Which point is corresponding to the reference point?
Reference image:
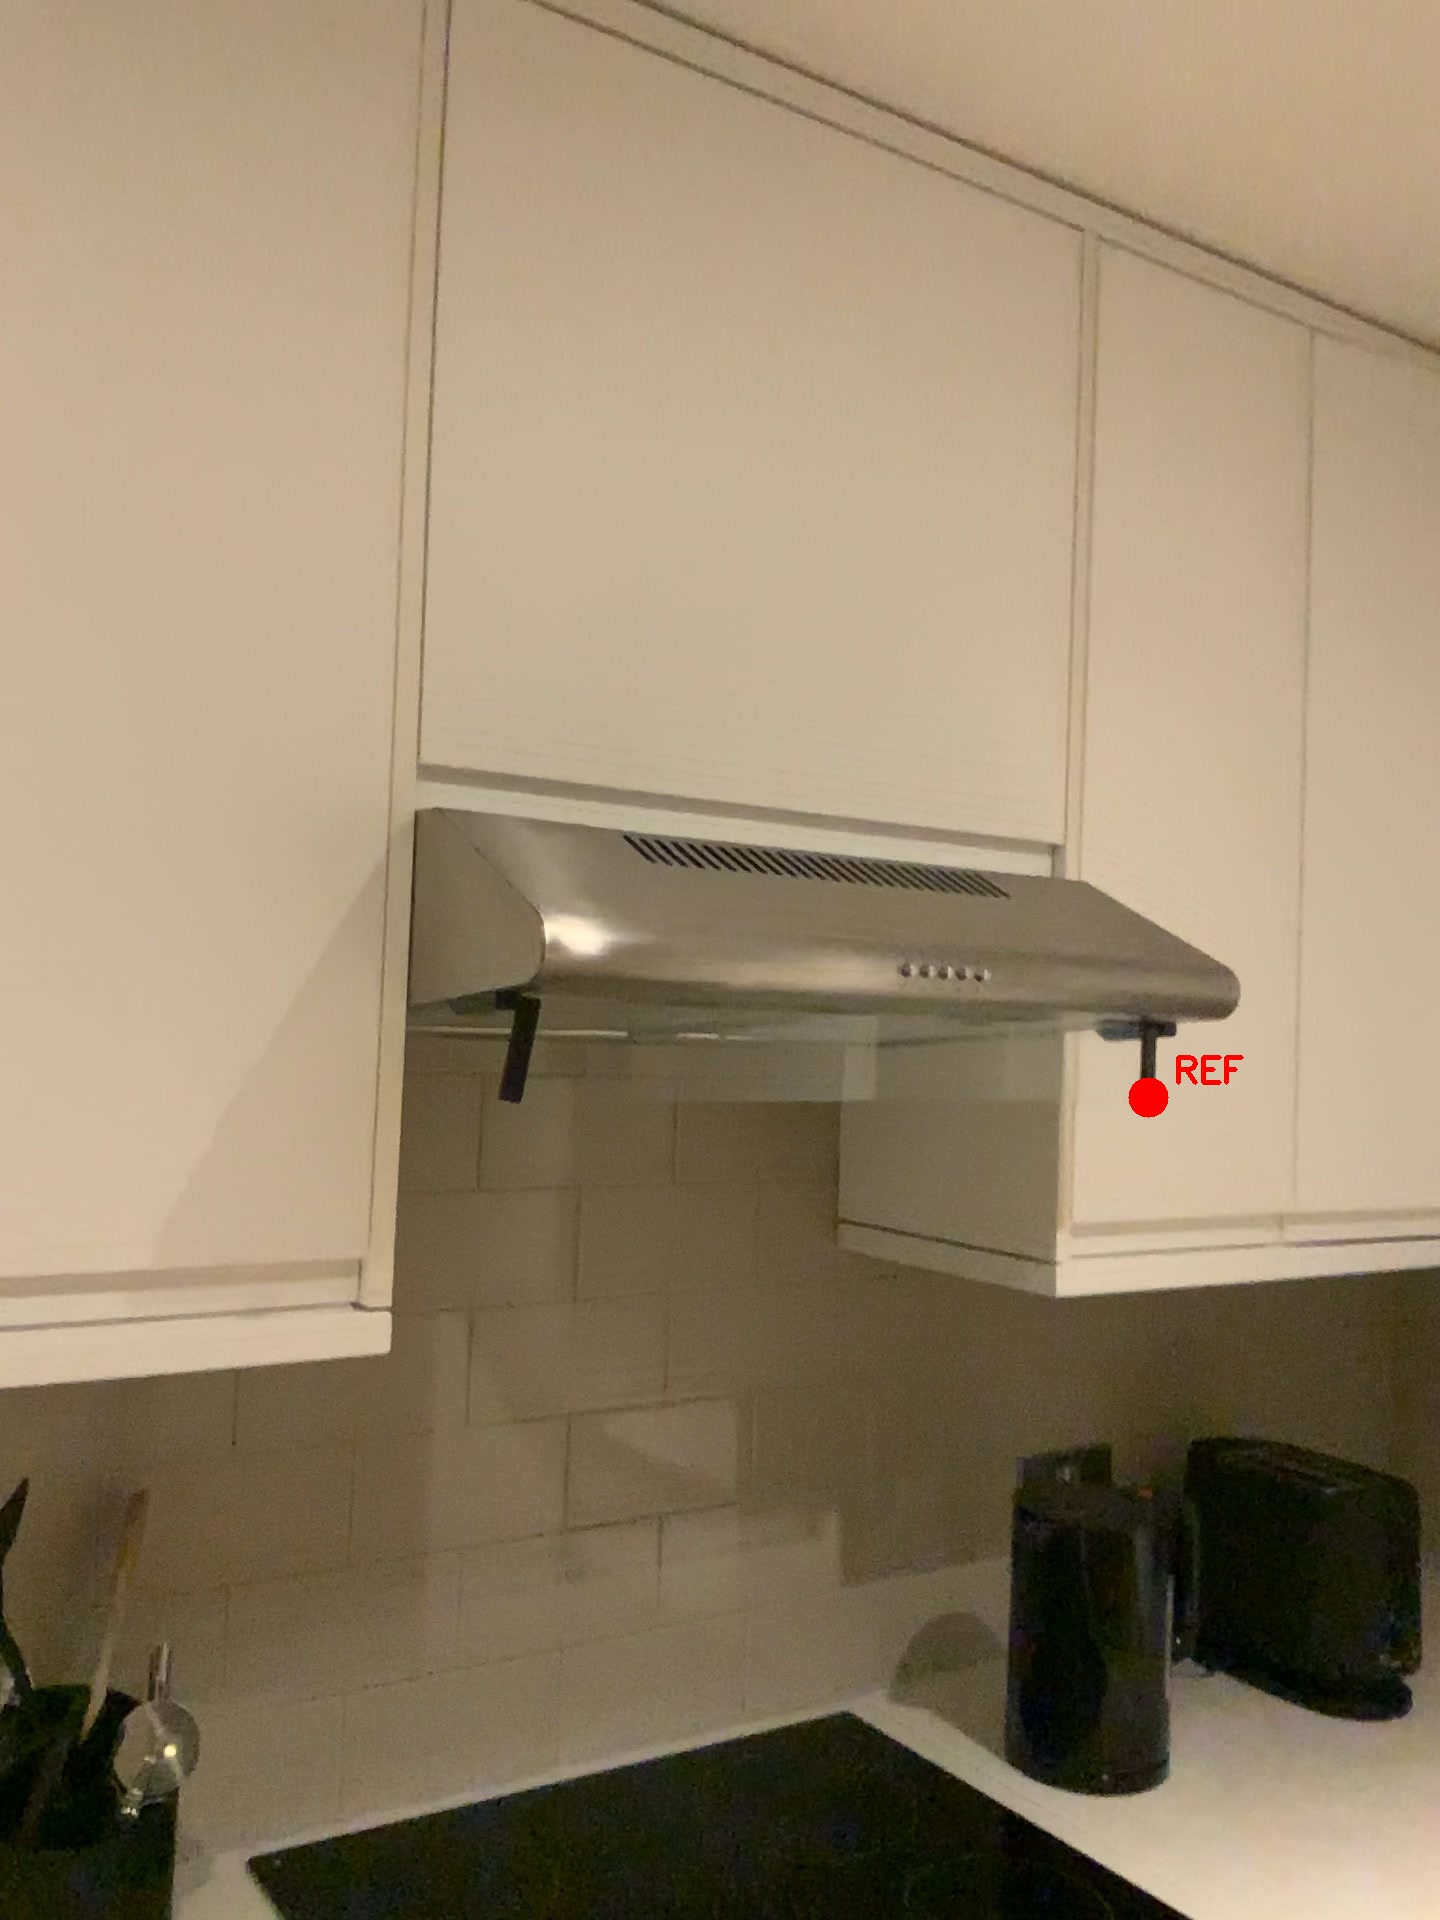
Option image:
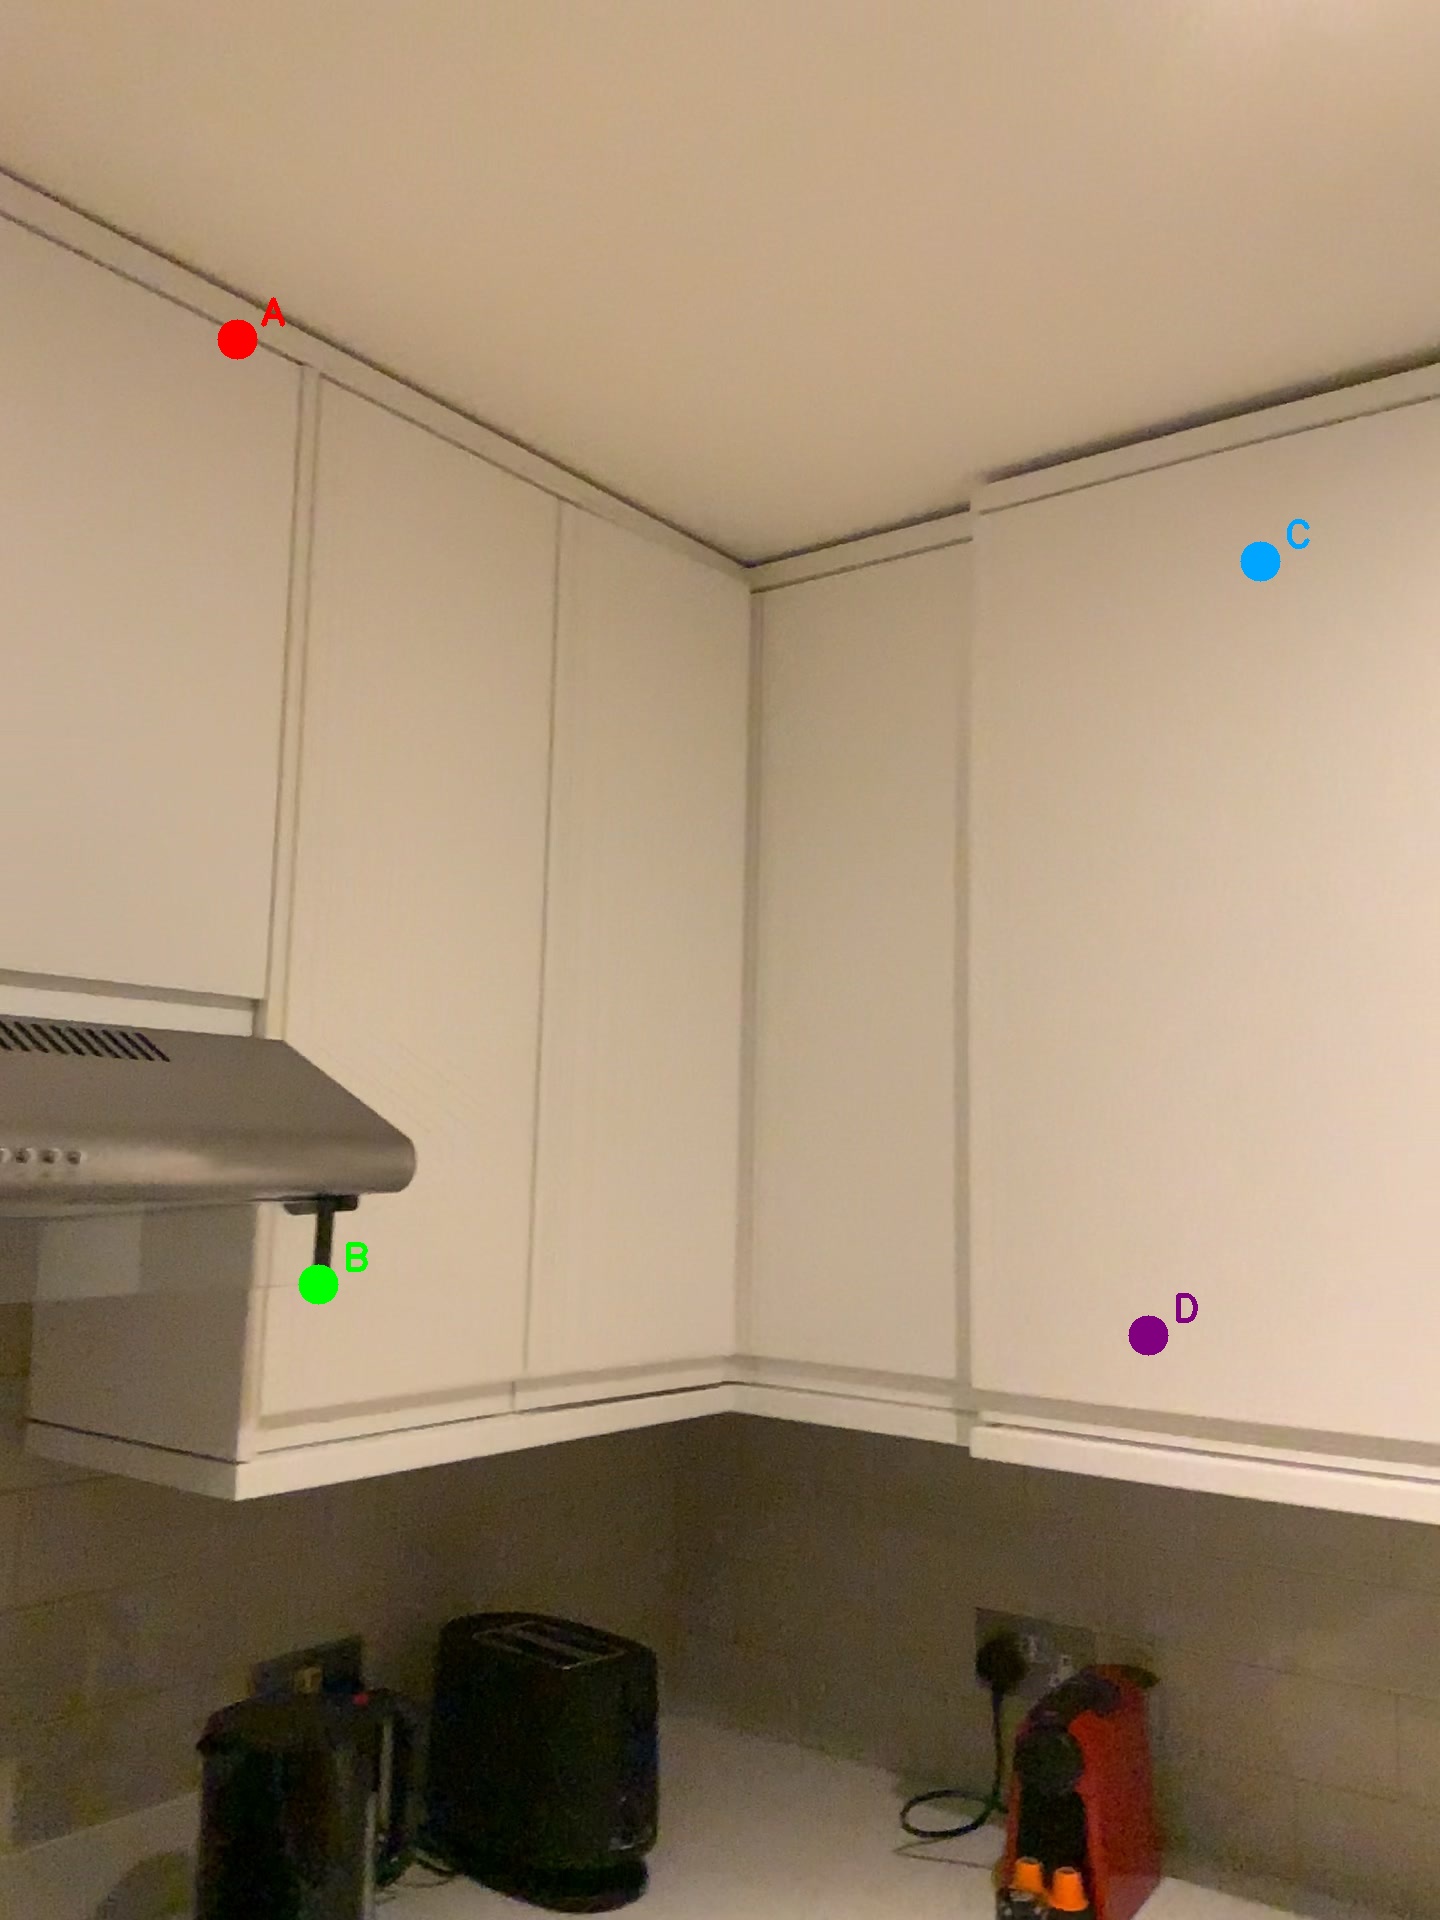
Choices:
Point A
Point B
Point C
Point D
Answer: (B)